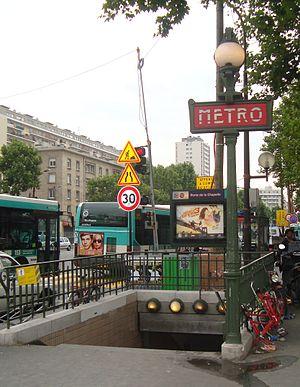
Accès de la station Porte de La Chapelle sur la ligne 12 du métro
Porte de la Chapelle est une station de la ligne 12 du métro de Paris, située dans le 18ᵉ arrondissement de Paris. Depuis son ouverture en 1916 jusqu'à la mise en service du prolongement de la ligne 12 à Front Populaire fin 2012, elle en constituait le terminus nord.